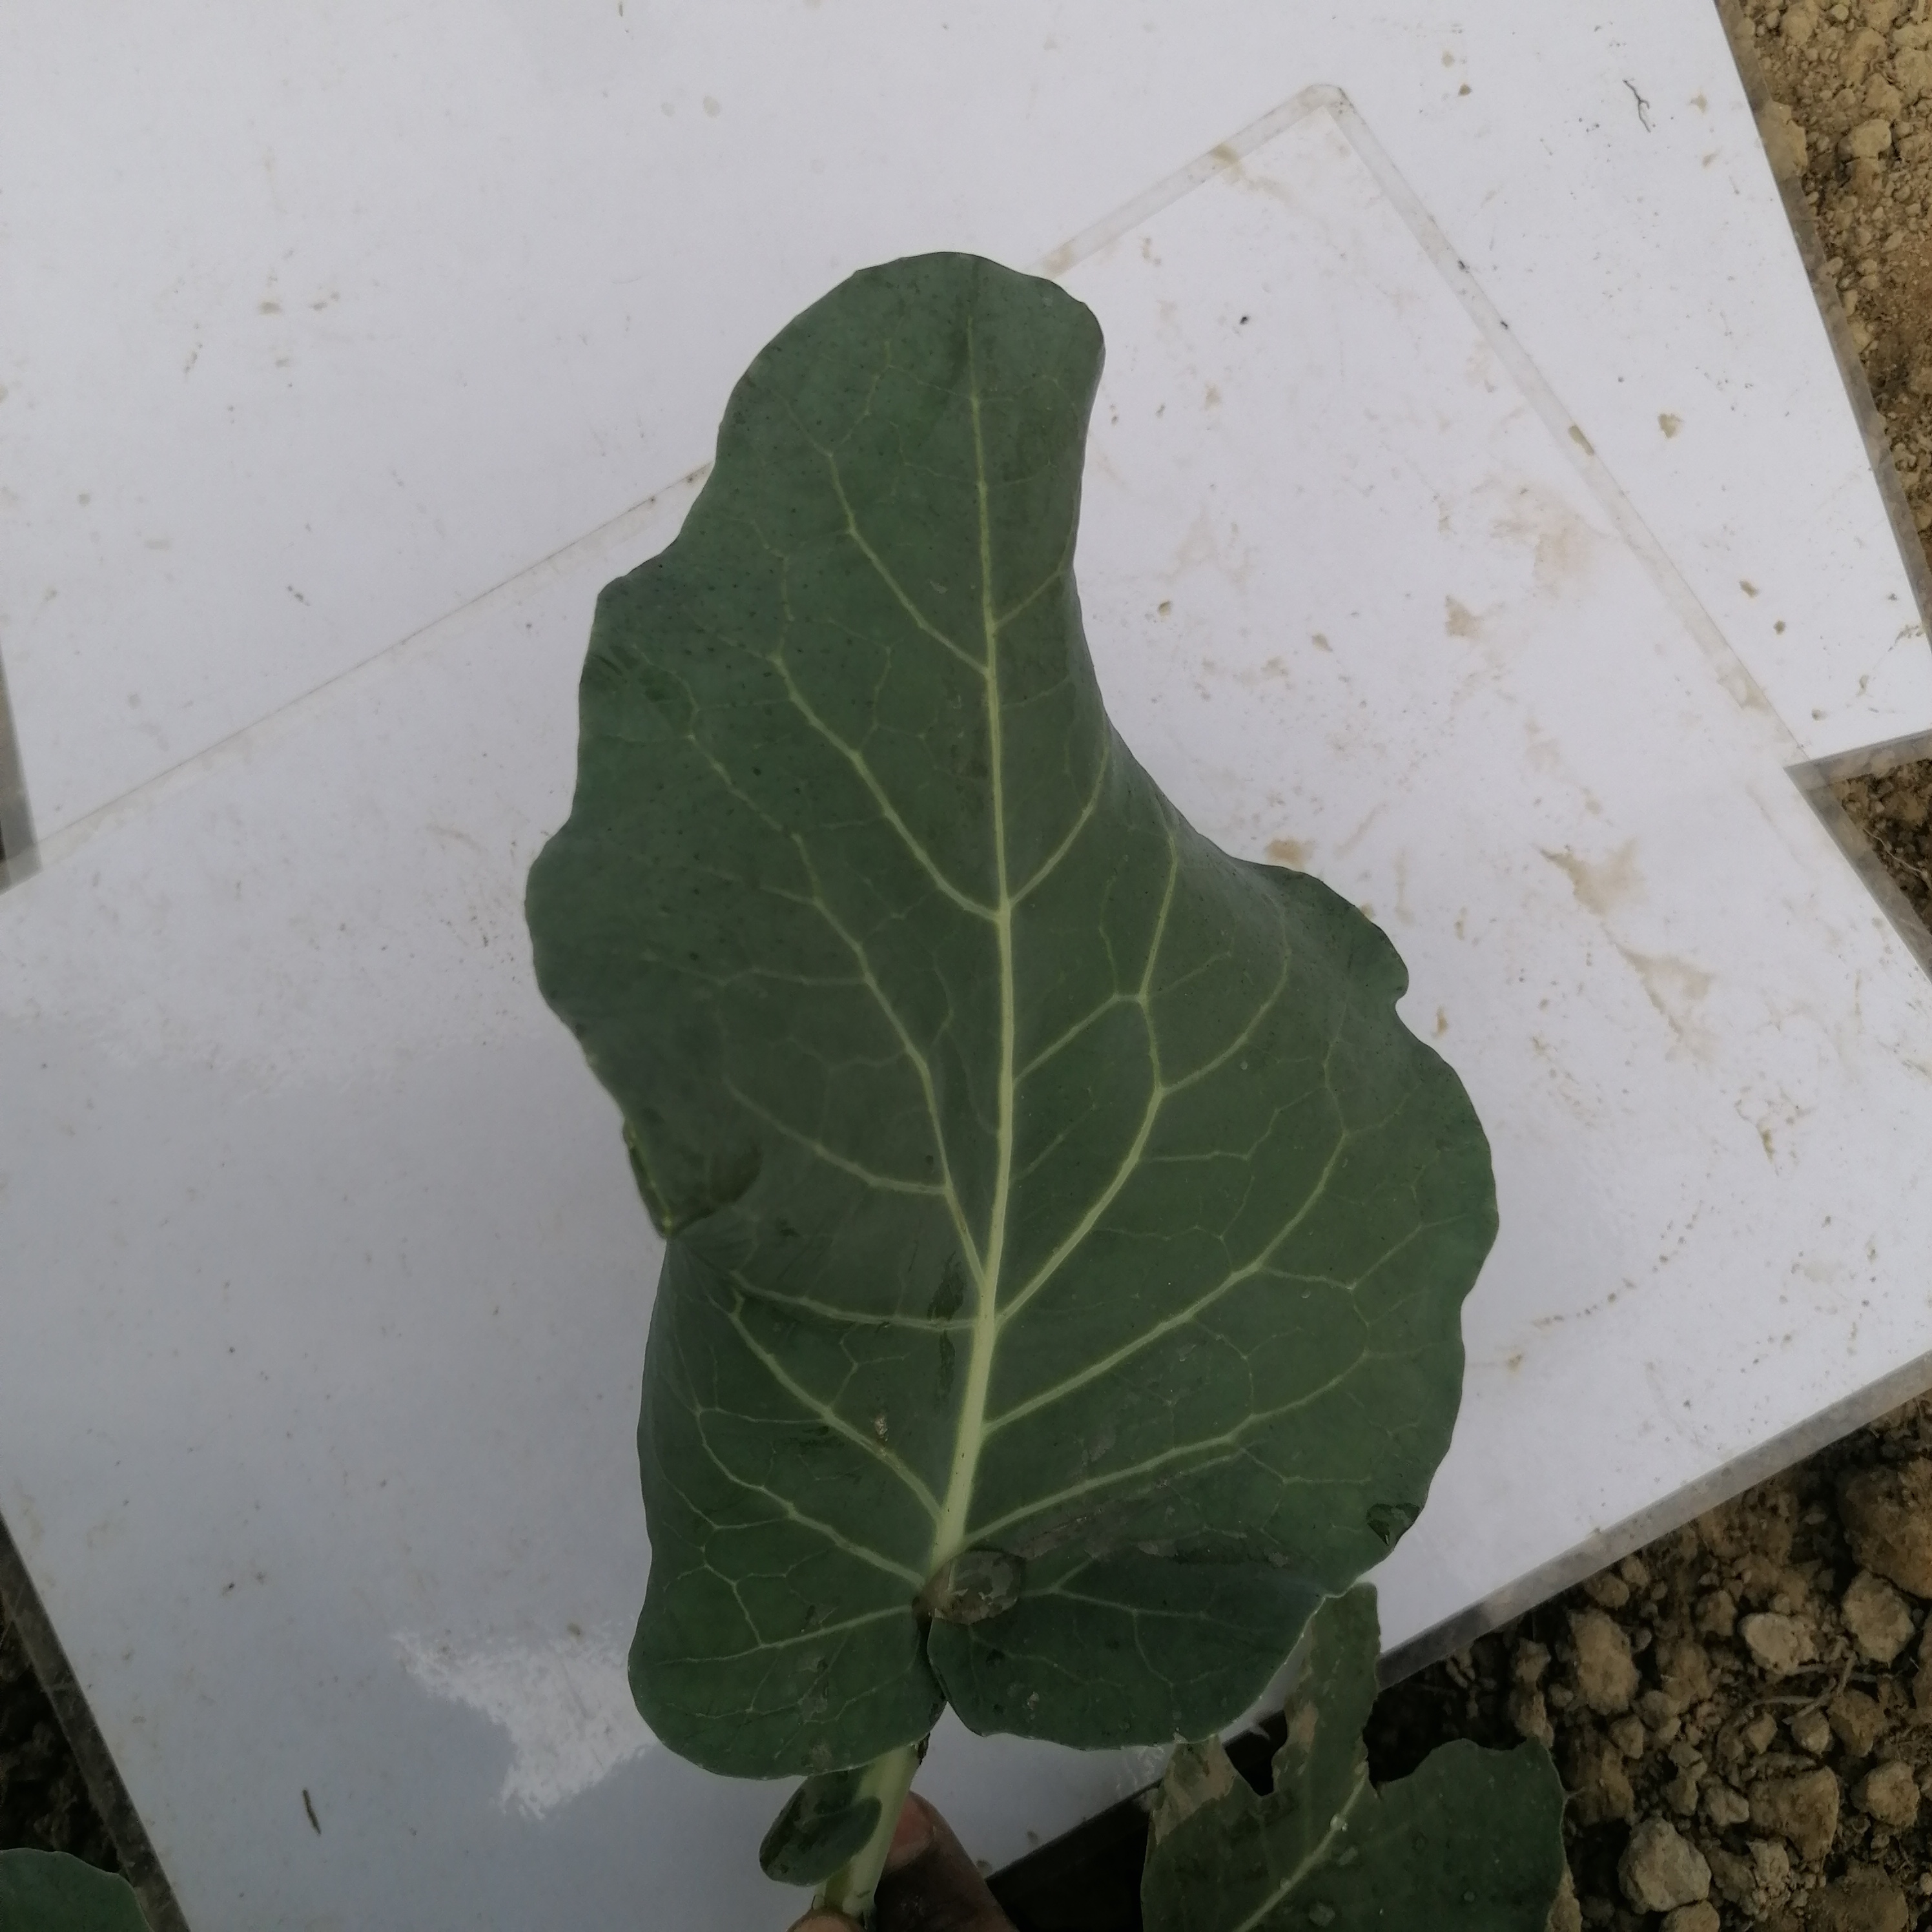
Label: Healthy